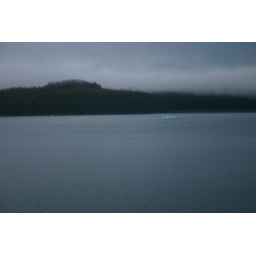
First sign of ice in the water